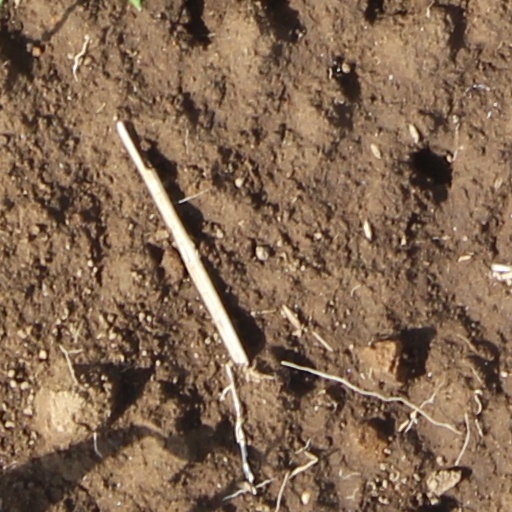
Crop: wheat